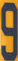
Number: 9